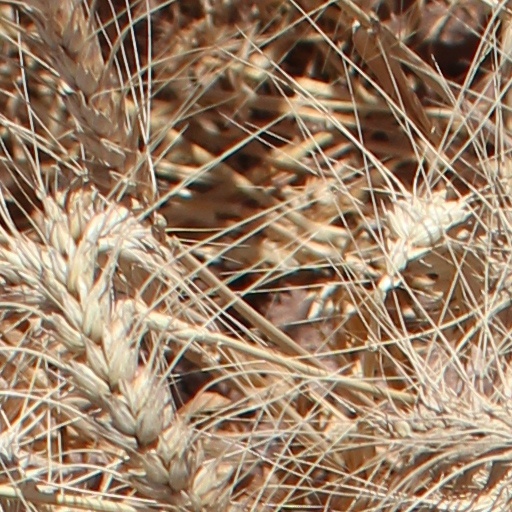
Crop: wheat